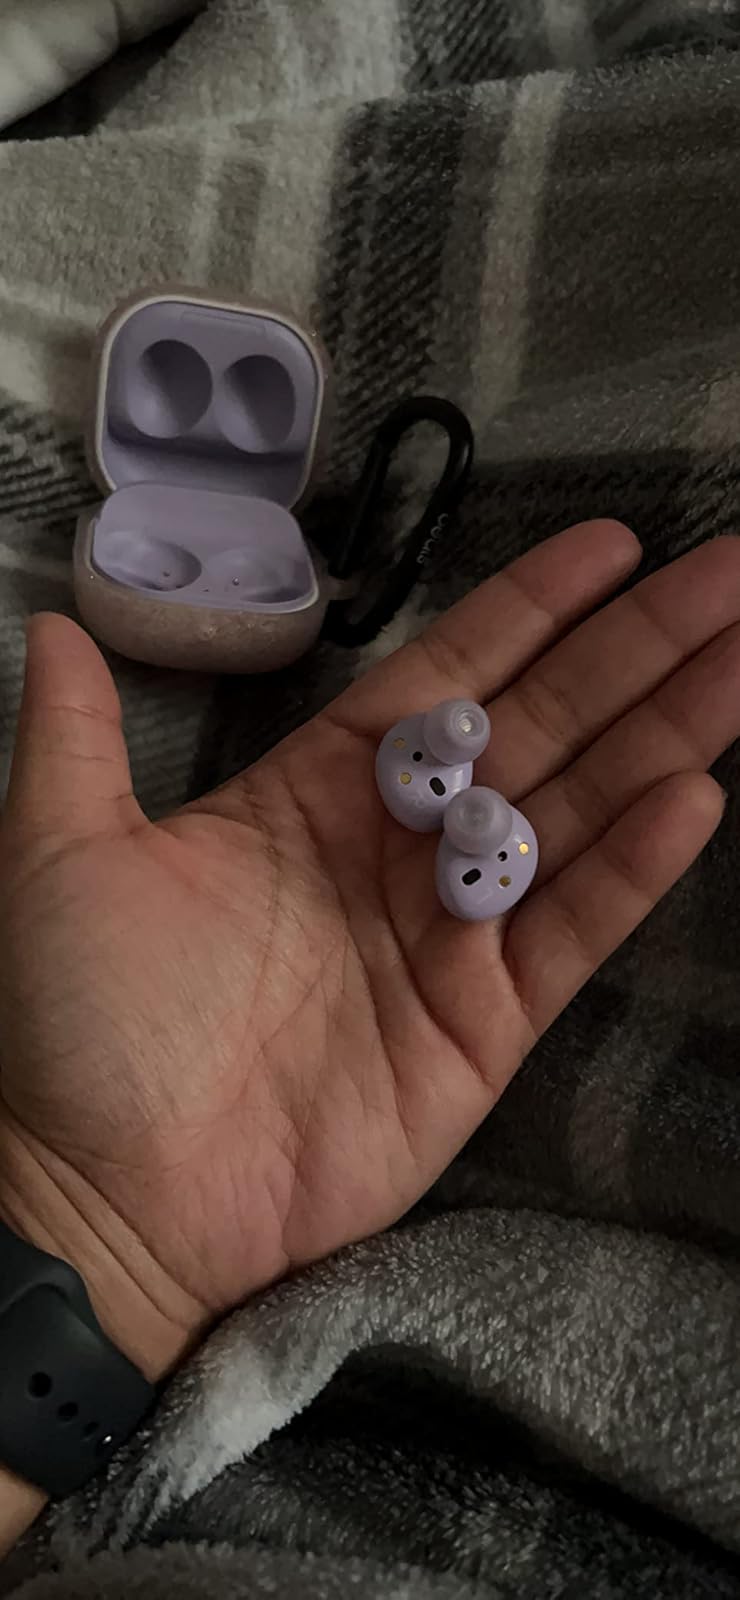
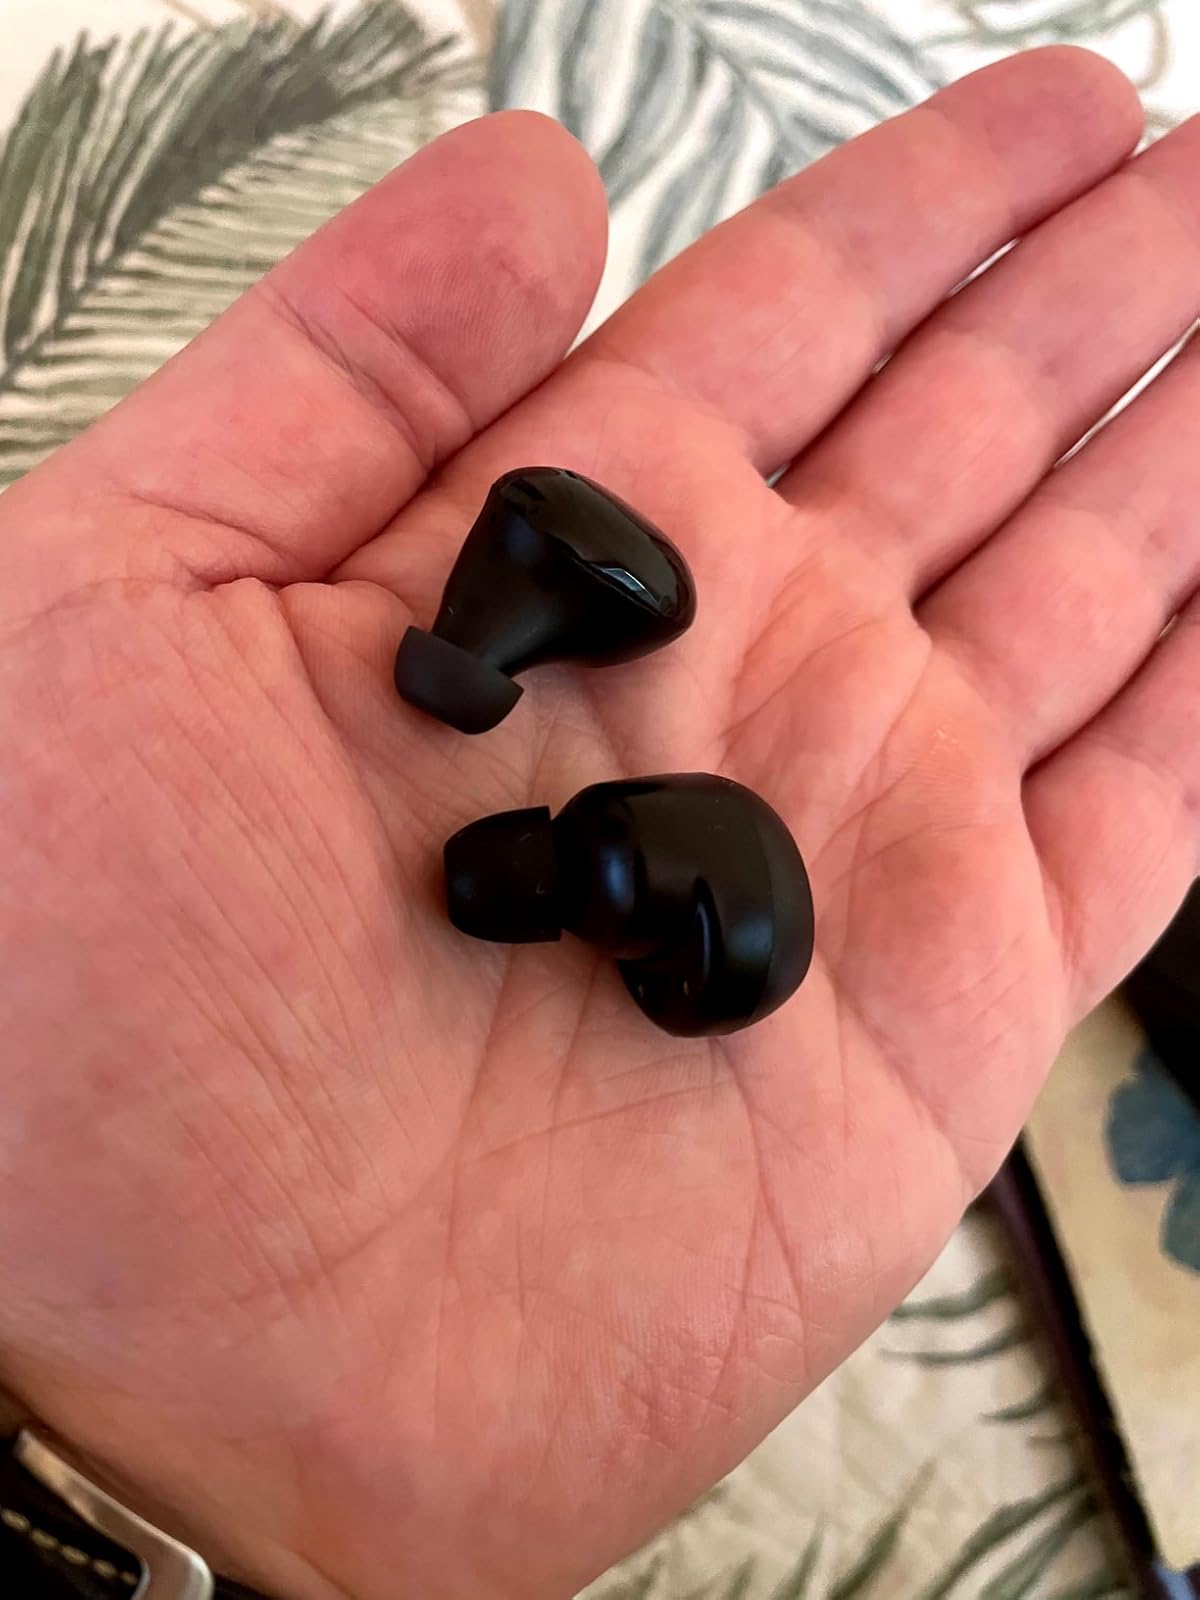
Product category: earbuds
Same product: no